Choe Ik-gyu

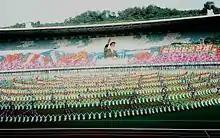
Mass games in Pyongyang, a recurring propaganda spectacle developed by Choe

In 1972, Choe and Kim released "The Flower Girl", The film augmented Choe's position as Kim's close confidant, making him responsible for propaganda spectacles beyond film. Choe was promoted as the vice director of the Propaganda and Agitation Department and elected a member of parliament in the fifth Supreme People's Assembly. Choe was now in charge of events like Day of the Sun celebrations and Liberation Day marches. He developed mass games that would evolve into the Arirang Festival, the organizing of which he is still overseeing. Choe would also give artistic guidance to Korean revolutionary operas and plays. For instance, he had directed an operatic adaption of "Sea of Blood" in 1971. Choe and Kim's relationship became a close and long one. Choe would be personally involved in the making of many more films and supervising the production of others, such as multi-part "The Star of Korea" (1980–1987).